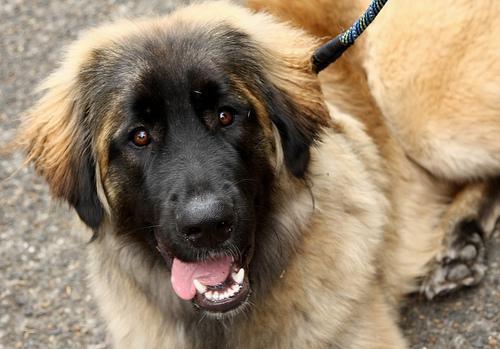
leonberger